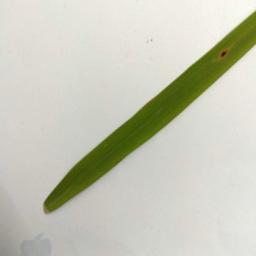
Label: Rice___Brown_Spot